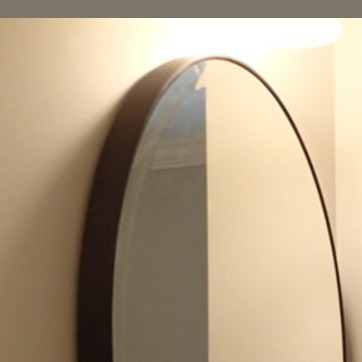
Material: mirror